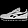
Label: Sneaker